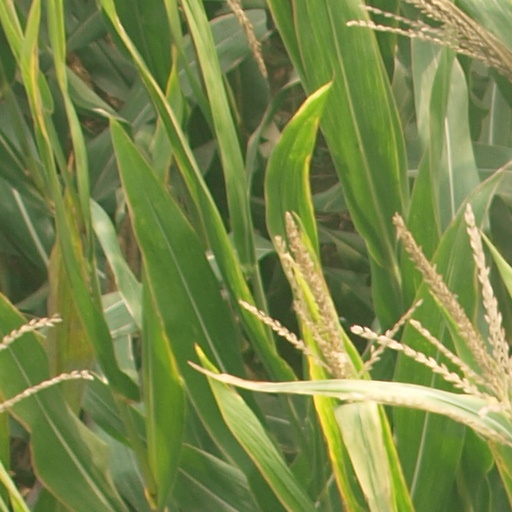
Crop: maize; corn